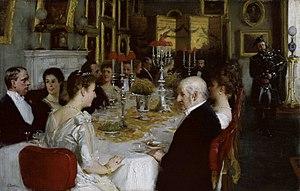
Alfred Edward Emslie, né à Londres le 20 juin 1848 où il est mort en 1918, est un peintre et photographe britannique.
Henry Drummond est un professeur d'université, biologiste, mais aussi évangéliste, écrivain et conférencier écossais. Ses écrits, célèbres en leur temps, ne sont plus guère lus aujourd'hui, mais peu d'hommes ont exercé une plus profonde influence religieuse sur leur génération que Drummond, en particulier chez les jeunes hommes.